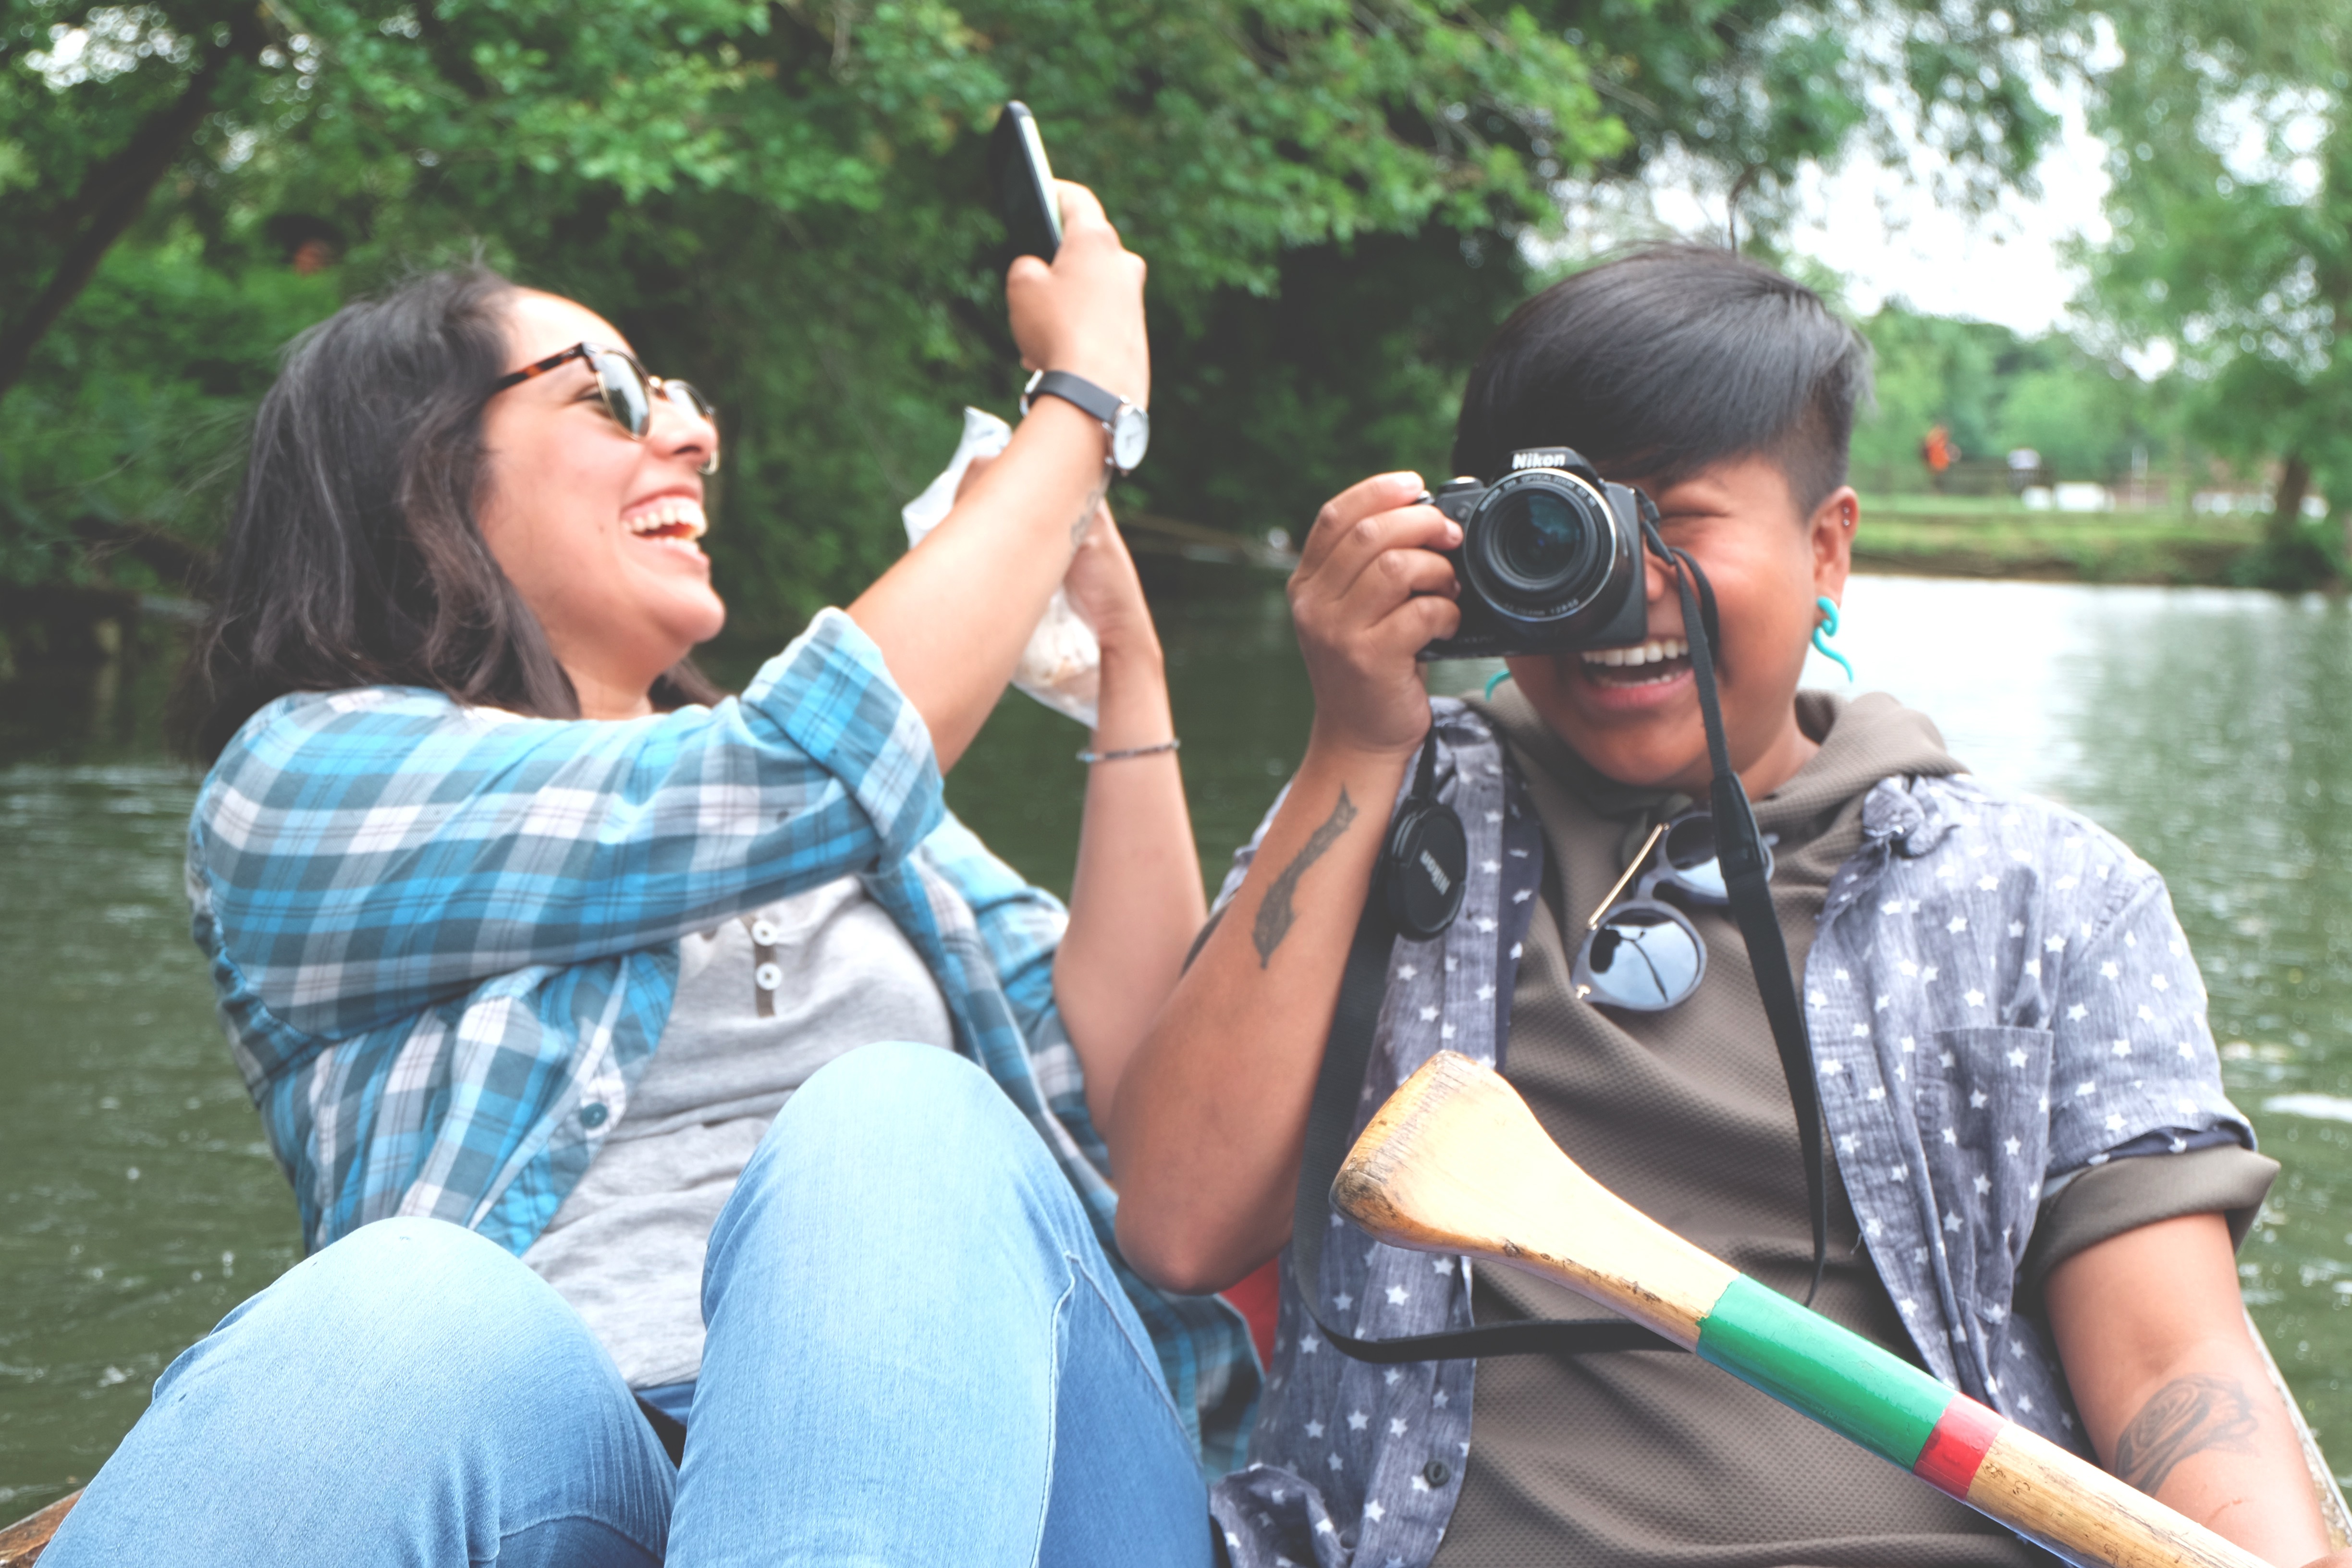
people, youth